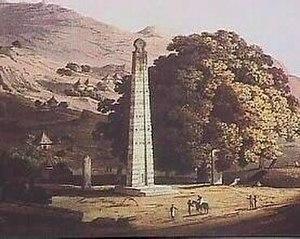
Le royaume d'Aksoum ou Empire aksoumite était un important État de la Corne de l'Afrique localisé au nord de l'Éthiopie, de Djibouti et dans l'actuelle Érythrée. Il s'est développé autour de la ville d'Aksoum à partir du IVᵉ siècle av. J.-C., pour atteindre son apogée du Iᵉʳ au VIᵉ siècle. Situé au carrefour des routes commerciales entre l'Inde et la Méditerranée, le royaume d'Aksoum est devenu un acteur majeur du commerce entre l'Empire romain et l'Inde ancienne. Les dirigeants axoumites ont facilité le commerce en frappant leur propre monnaie à partir du IIIᵉ siècle, et ont établi leur hégémonie sur le royaume de Koush en déclin. L'Empire aksoumite est également entré dans la politique des États de la péninsule arabique et a finalement étendu son règne sur l'Arabie du sud après la conquête de l'Himyar sous le règne d'Ella Asbeha. À son apogée, le royaume d'Aksoum s'étendait sur la plus grande part de l'Érythrée actuelle, le nord de l'Éthiopie, Djibouti, la Somalie, une partie du Soudan, de l'Égypte et de l'Arabie du Sud et était décrit par le prophète persan Mani comme l'une des quatre grandes puissances de son époque, aux côtés de la Perse, de Rome et de la Chine.